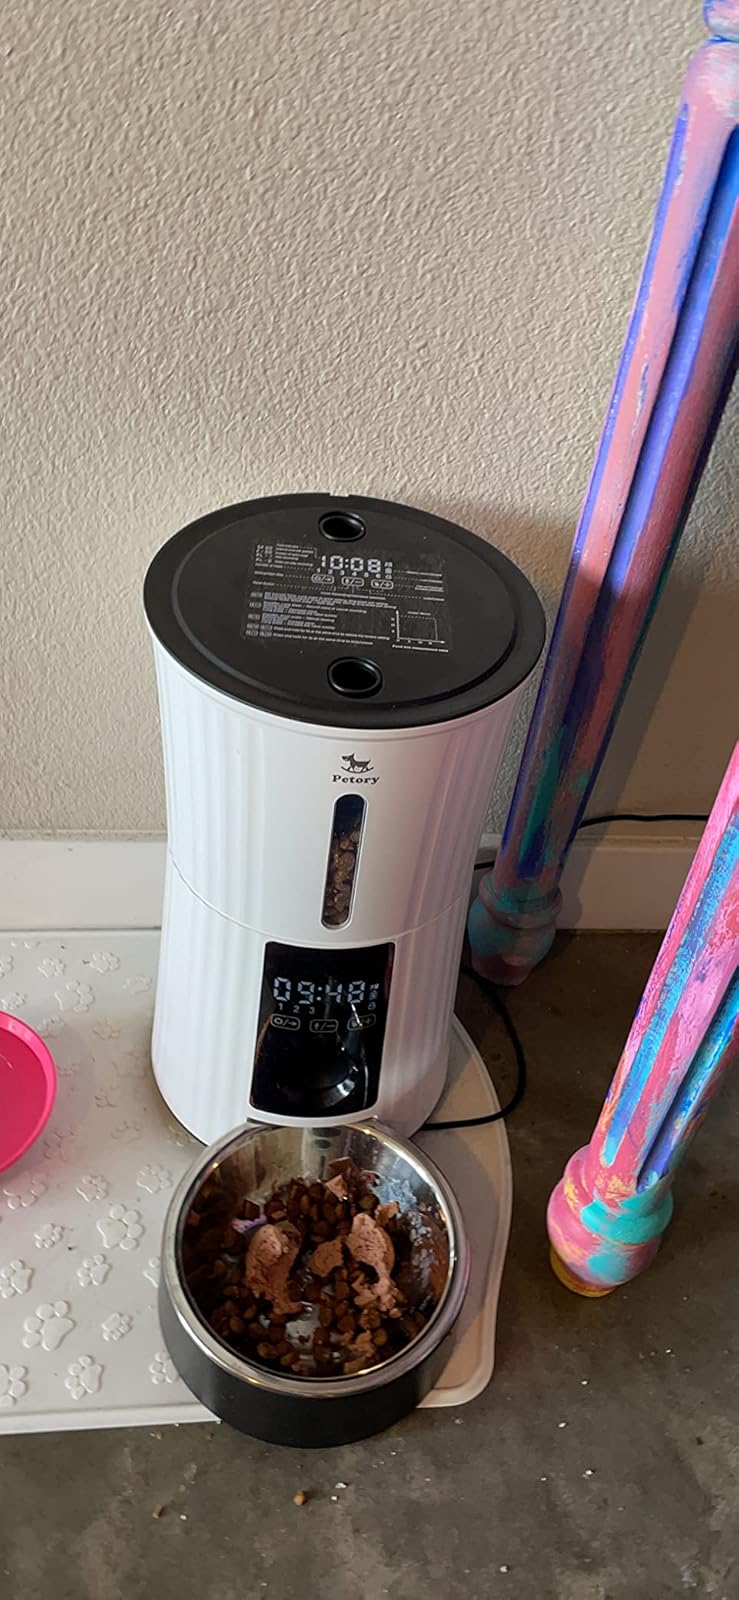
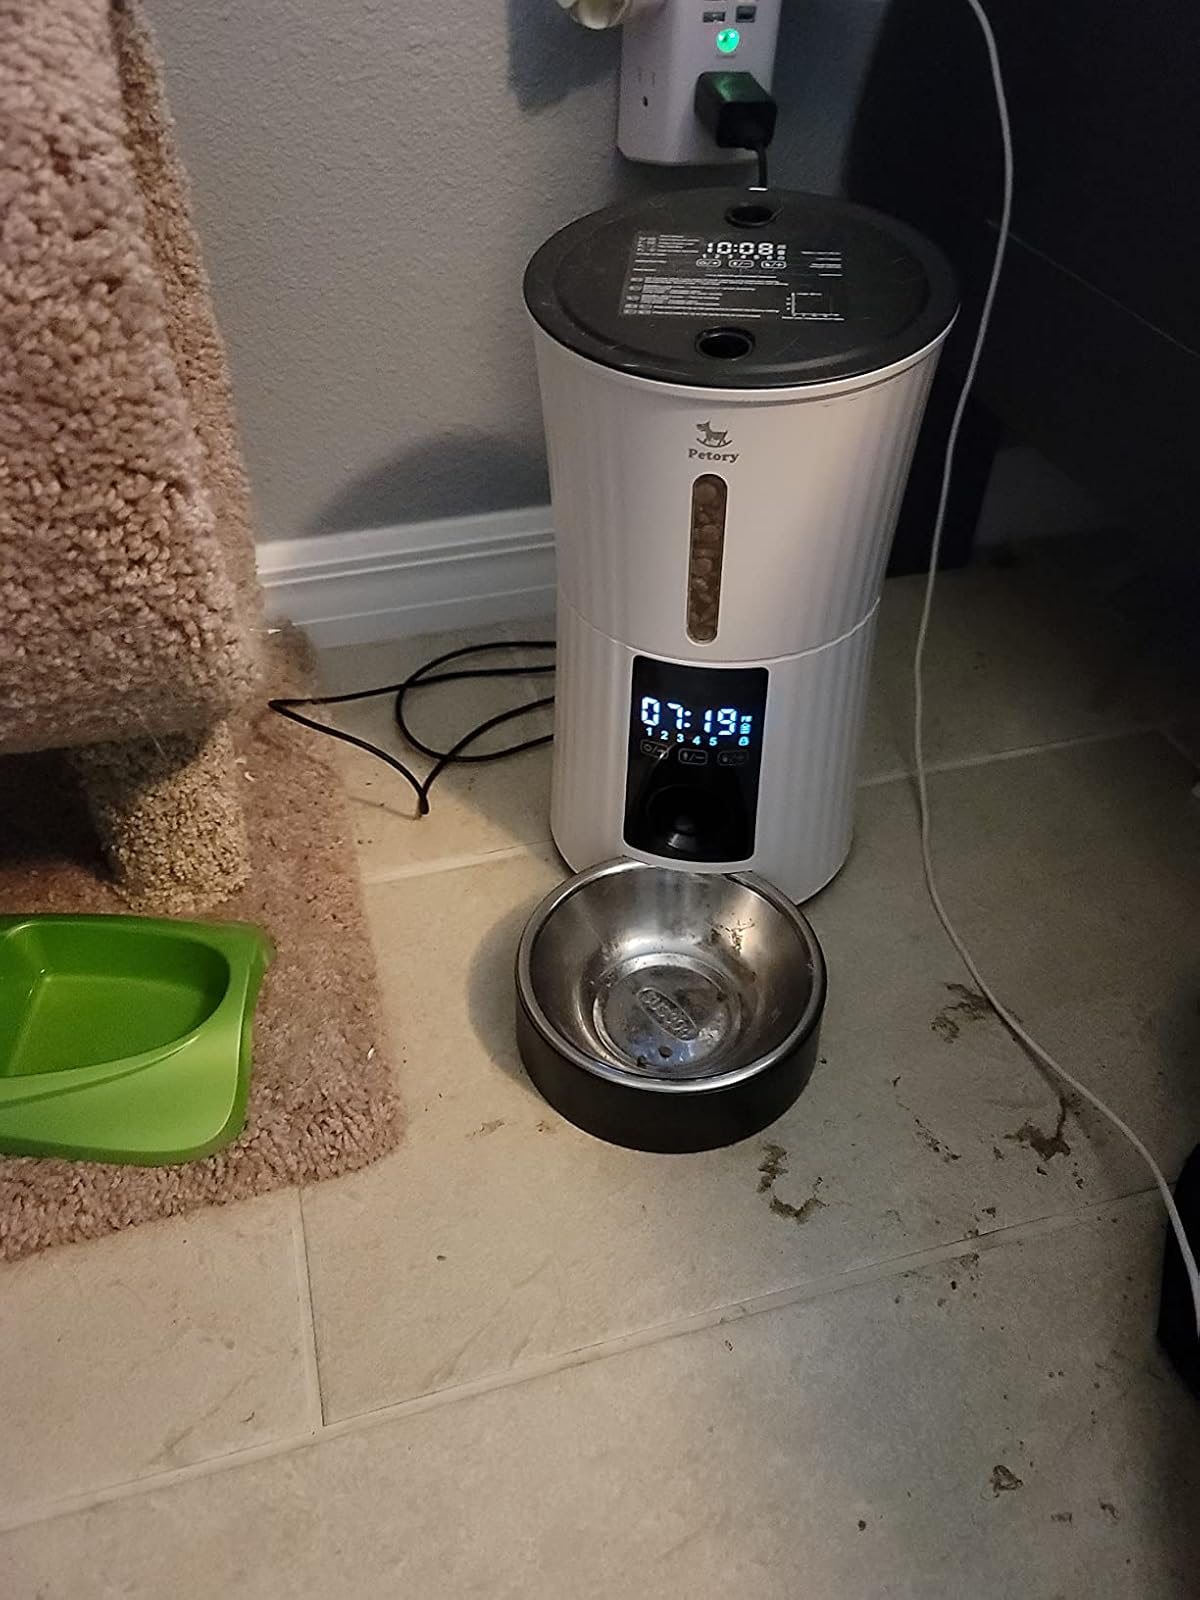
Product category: items_feeder
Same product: yes